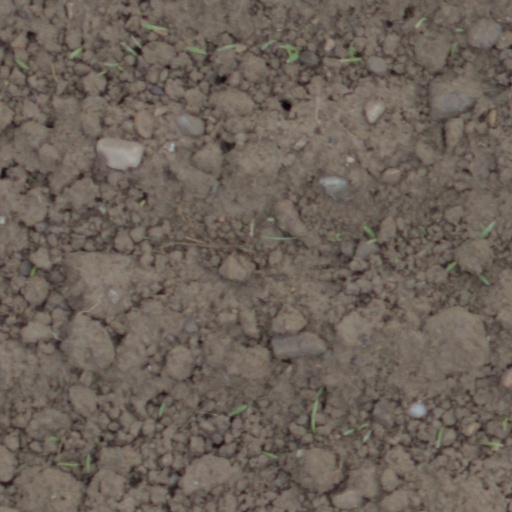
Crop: wheat